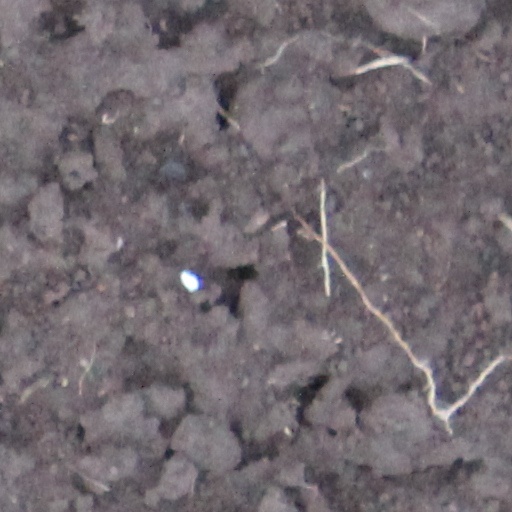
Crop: wheat